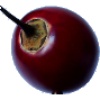
Label: tamarillo